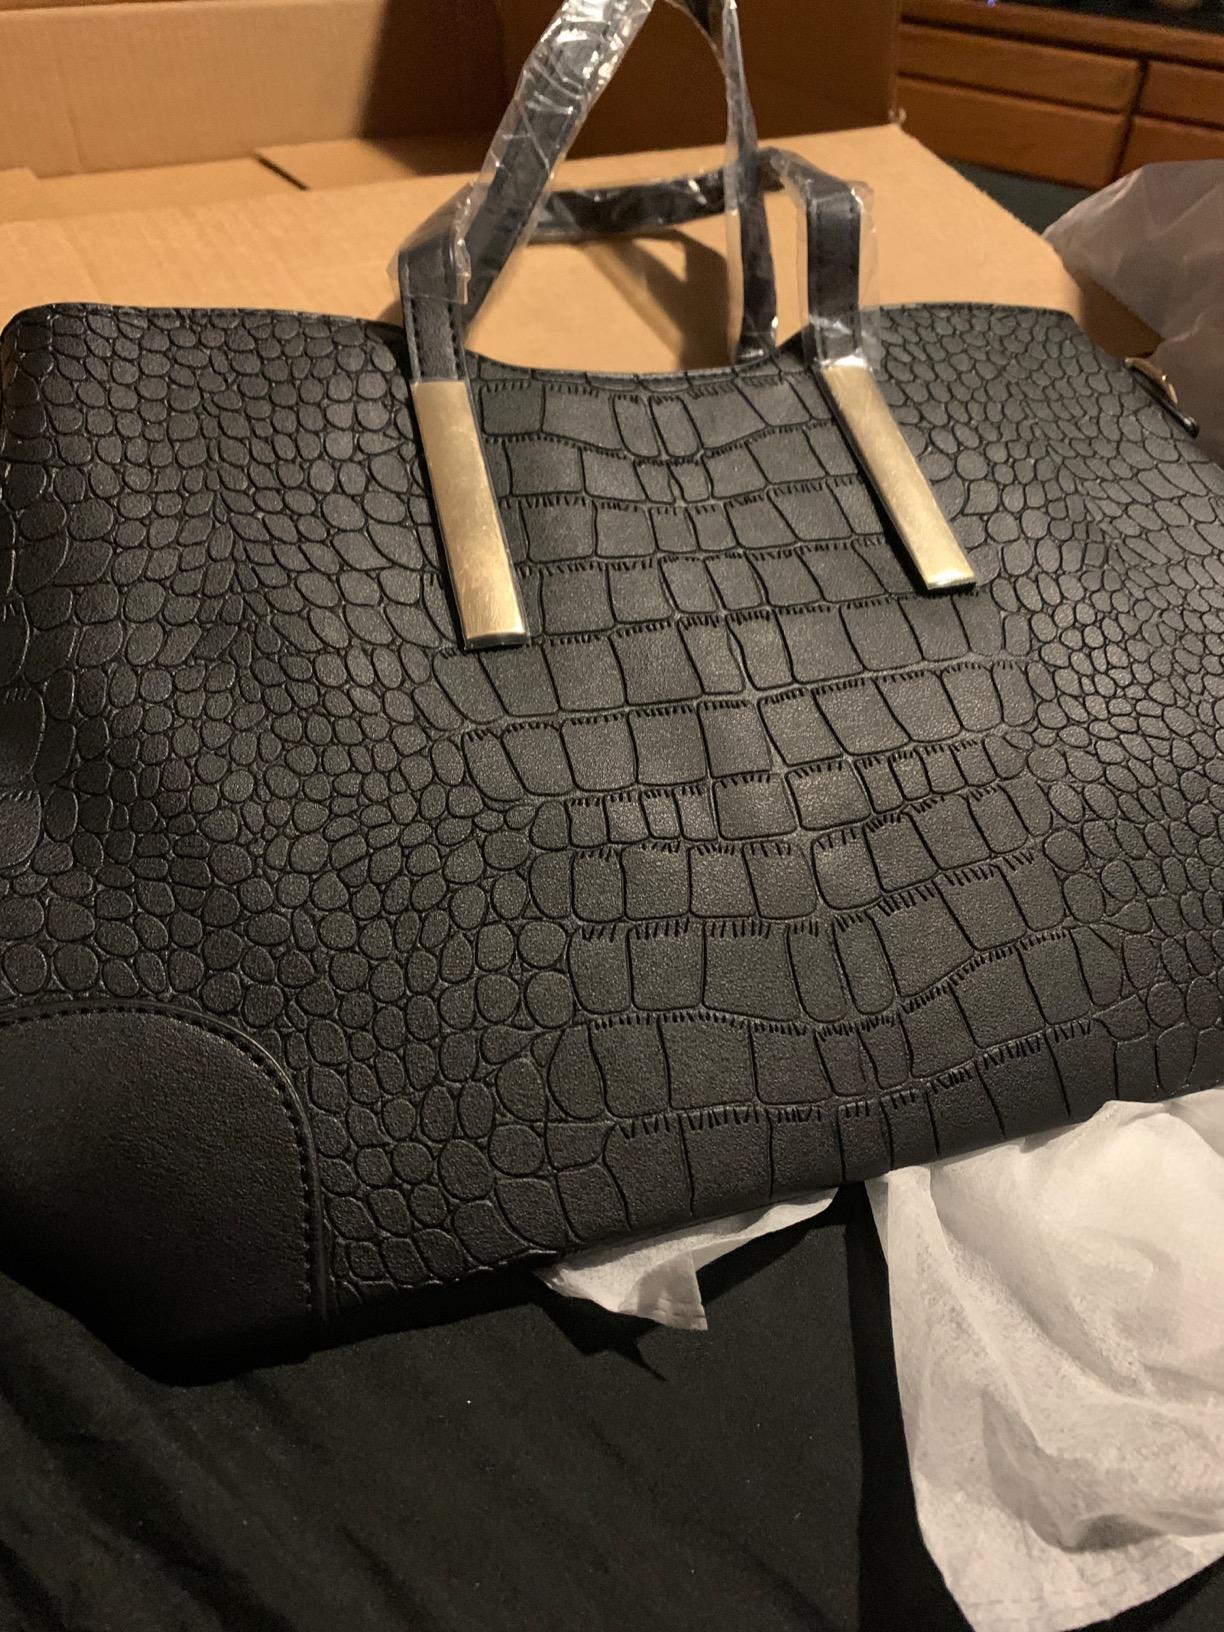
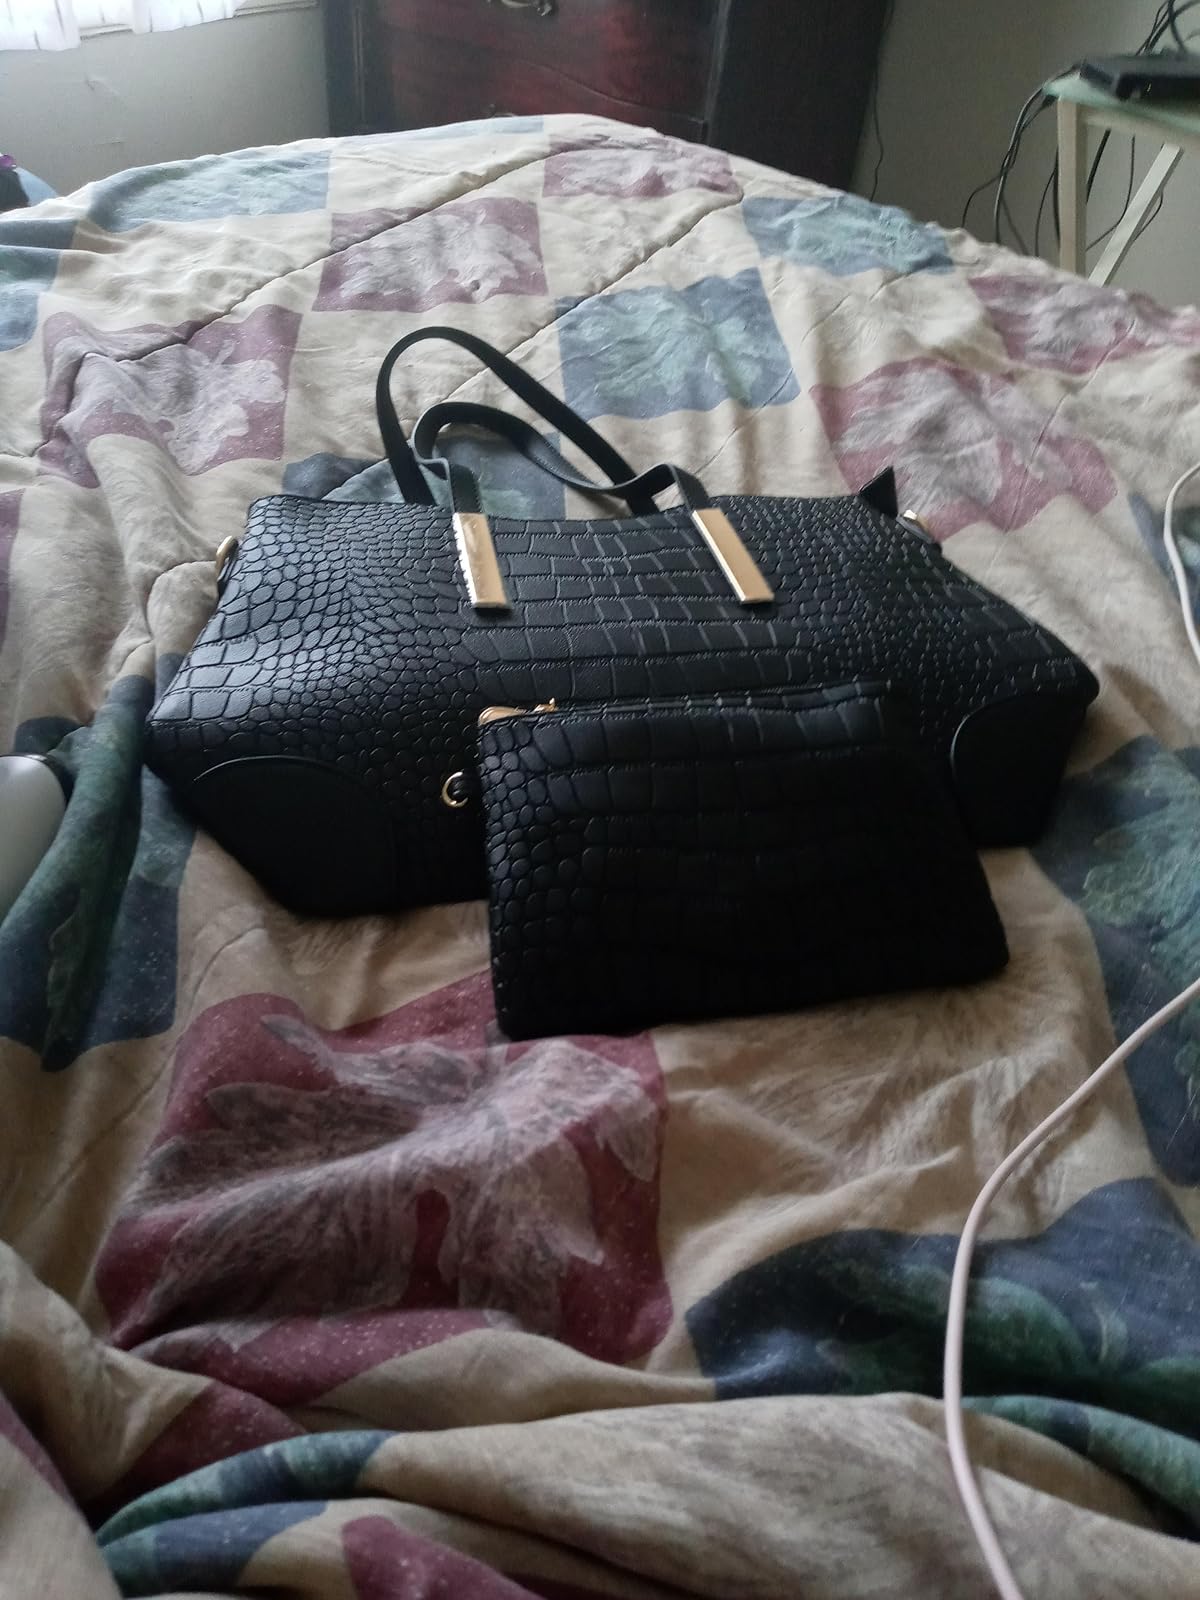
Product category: accessories_handbag
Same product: yes